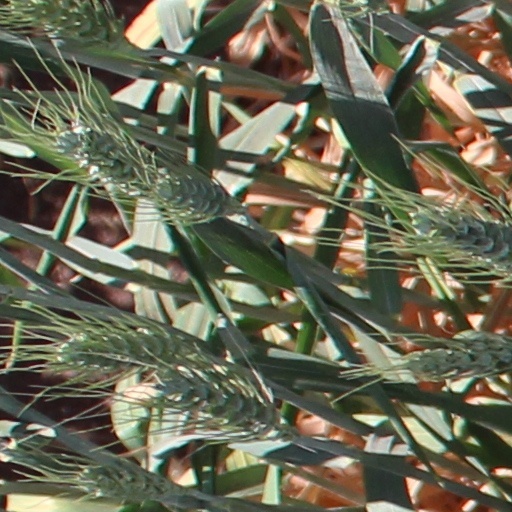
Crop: wheat